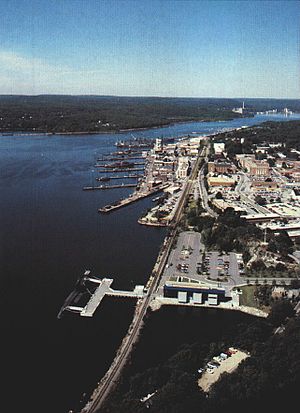
Groton (Connecticut)
US Naval Submarine Base New London ved Groton set fra luften (ca. 1990)
Groton er en by og en kommune i New London County i den amerikanske delstat Connecticut.